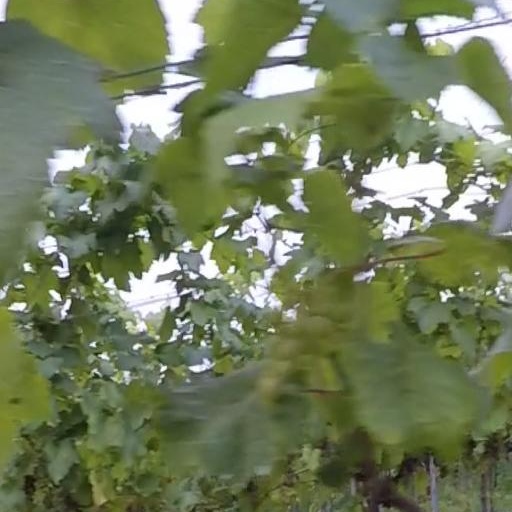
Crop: grape